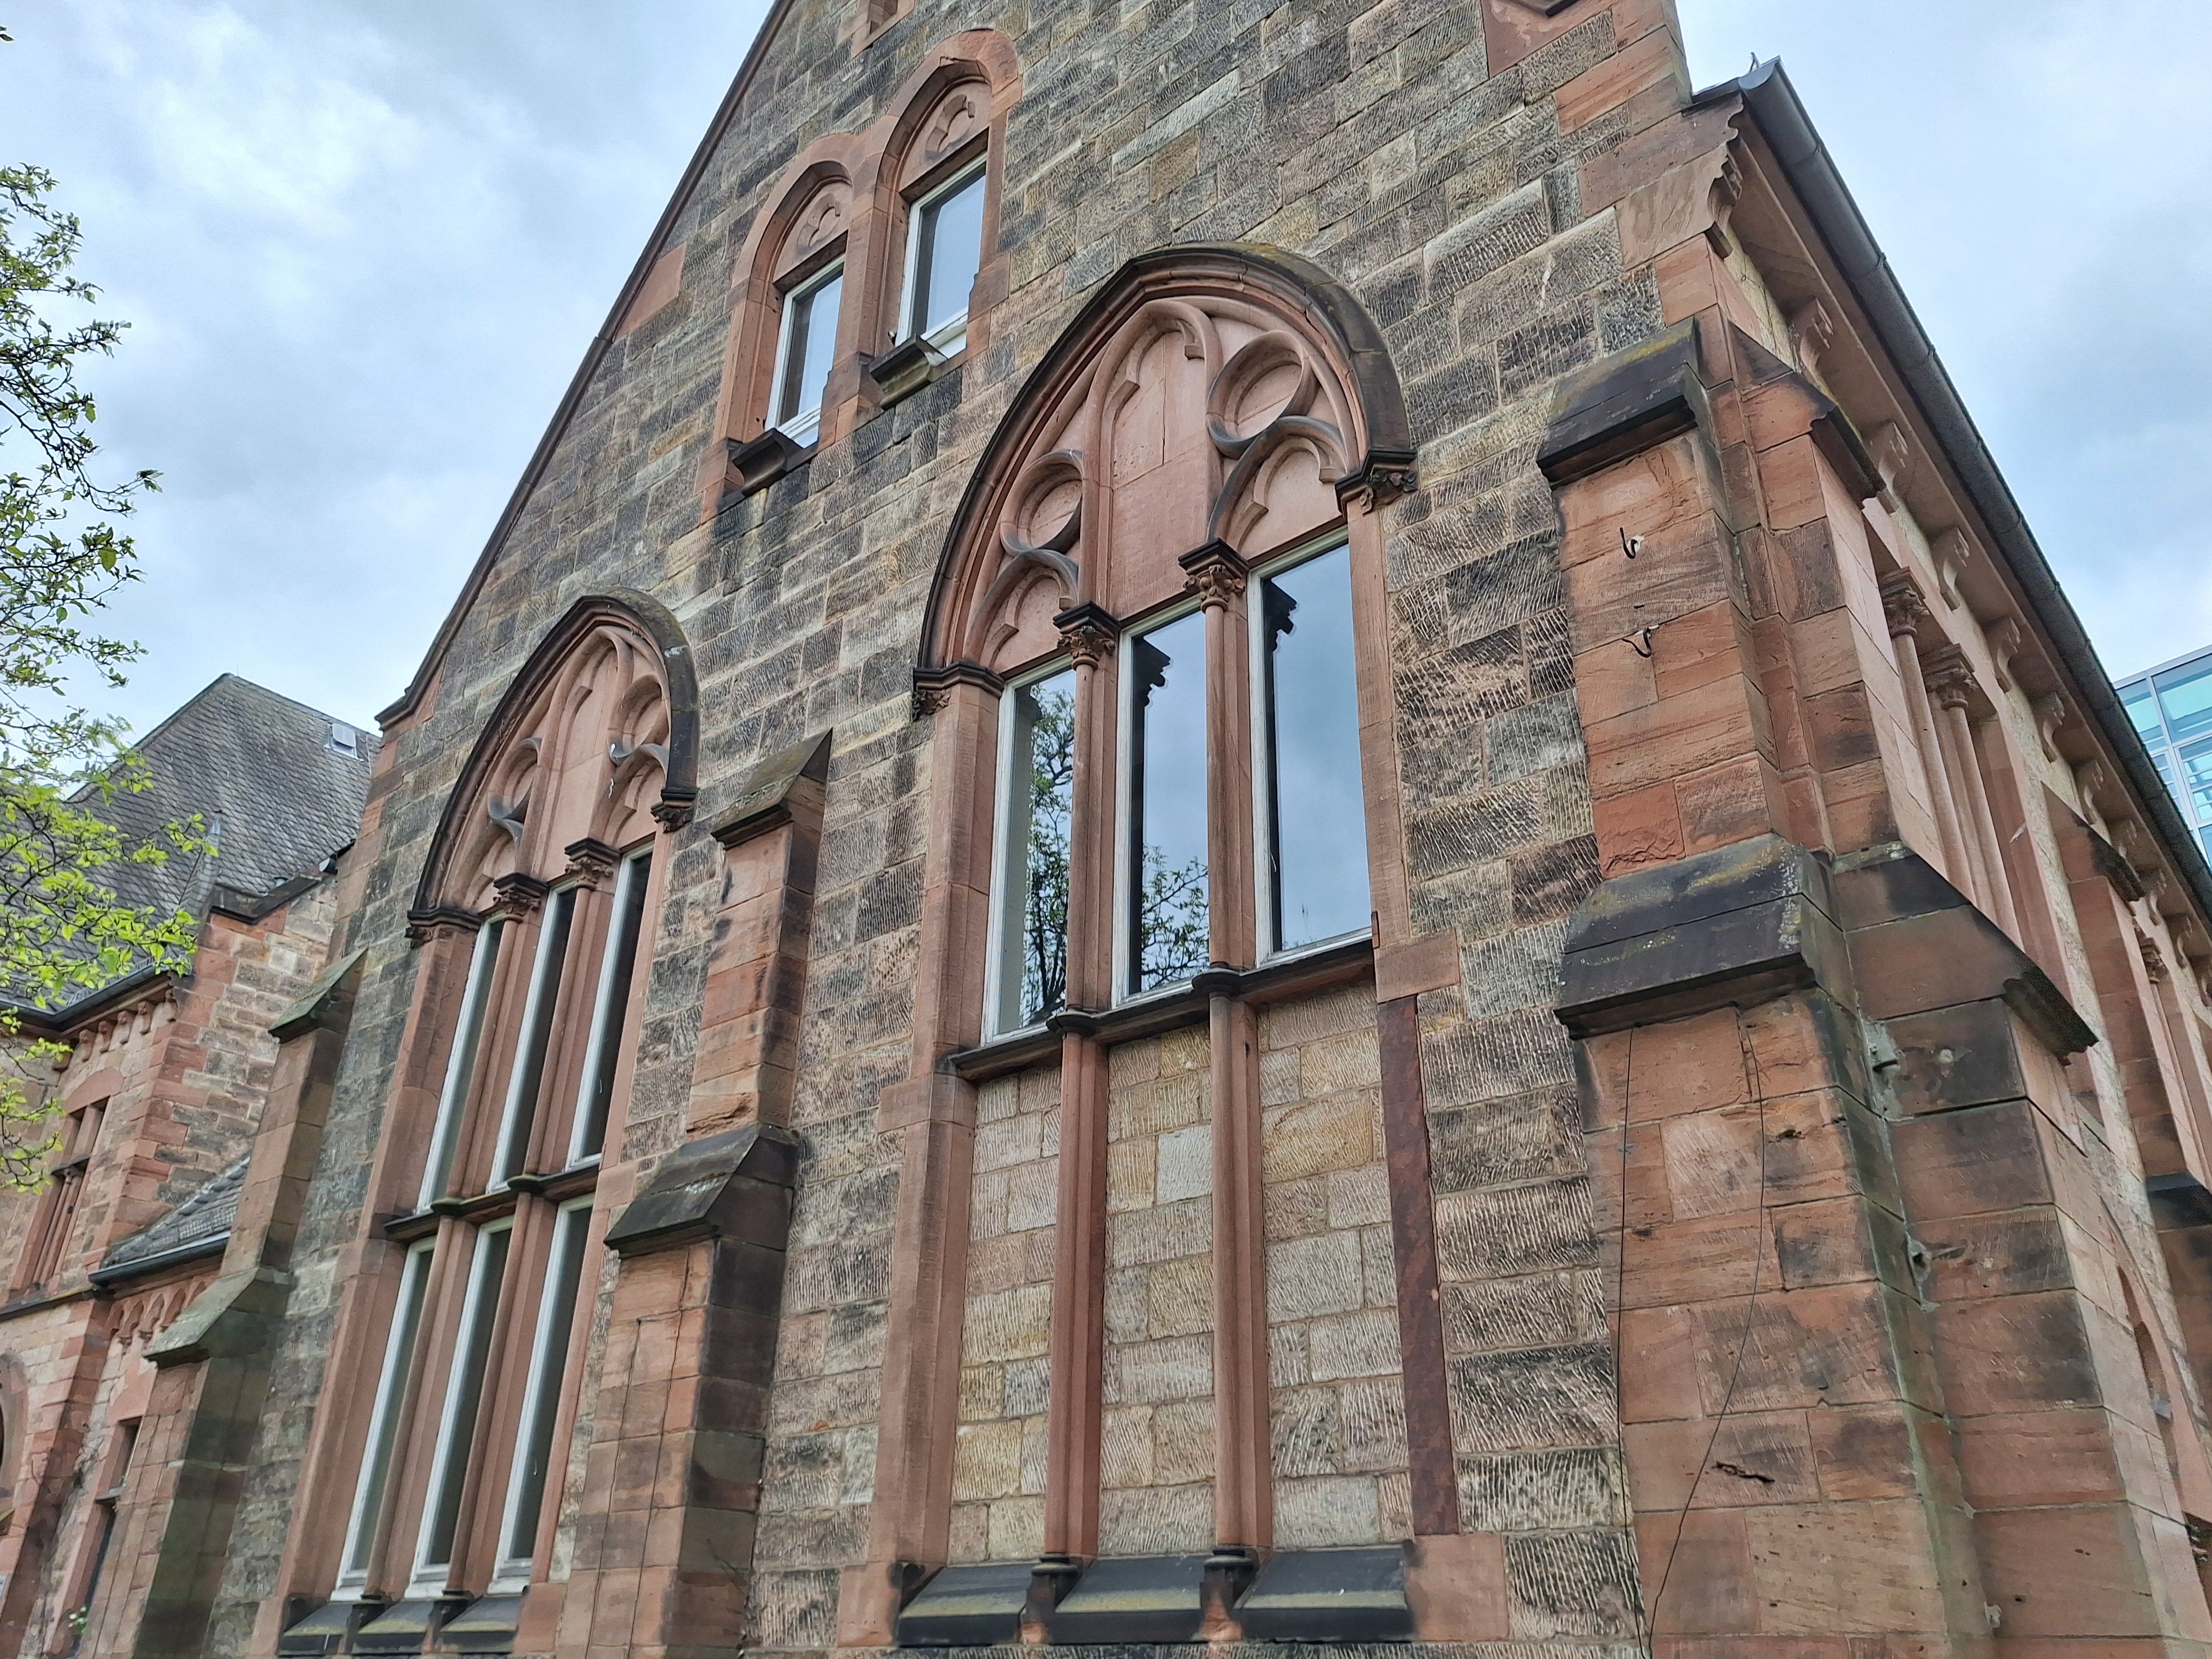
Building: Deutschhausstraße 17